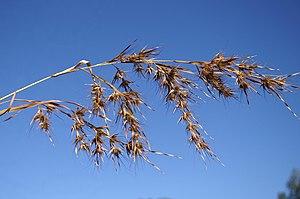
Themeda quadrivalvis est une Poaceae connue sous les noms communs d'herbe niveleuse, herbe d’habana et herbe de kangourou. On la nomme aussi piquant rouge, herbe de Saint-Paul, herbe Labourdonnais, à La Réunion.
La savane de Saint-Paul est une savane de l'île de La Réunion, département d'outre-mer français dans le sud-ouest de l'océan Indien. Elle est située sur le territoire de la commune de Saint-Paul entre le centre-ville de Saint-Paul au nord-est, Plateau Caillou à l'est, L'Éperon au sud et Boucan Canot à l'est. Elle est traversée par la route des Tamarins.